Church of the Holy Mother of God, Kuršumlija

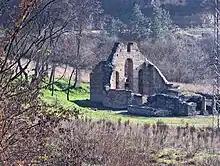

The Monastery of the Most Holy Mother of God, also known as Petkovača (Петковача), is a defunct Serbian Orthodox monastery, currently in ruins, built by Serbian Grand Prince Stefan Nemanja sometime between 1159 and 1168. The monastery is located on a plateau between the Kosanica and Toplica rivers, and near the entrance of Kuršumlija.